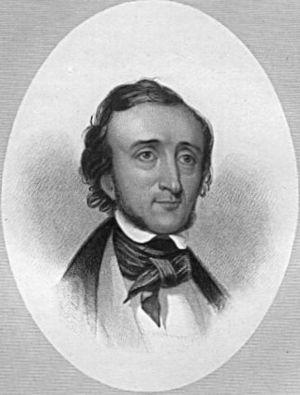
fr:en:Image:Poe.jpg portrait d'edgar alan poe récupérée sur
Barnaby Rudge: A Tale of the Riots of 'Eighty, habituellement connu en anglais sous le titre de Barnaby Rudge, est un roman historique de Charles Dickens, publié en Angleterre par Chapman & Hall sous la forme de feuilleton de quatre-vingt-huit épisodes hebdomadaires de février à novembre 1841 dans l'éphémère revue Master Humphrey's Clock.
Elizabeth Barrett Browning, née le 6 mars 1806 à Coxhoe Hall, dans le comté de Durham, et morte le 29 juin 1861 à Florence, est une poétesse, essayiste et pamphlétaire anglaise de l'ère victorienne.
Edgar Allan Poe /ˈɛdɡɚ ˈælən poʊ/, né le 19 janvier 1809 à Boston et mort à Baltimore le 7 octobre 1849, est un poète, romancier, nouvelliste, critique littéraire, dramaturge et éditeur américain, ainsi que l'une des principales figures du romantisme américain. Connu surtout pour ses contes — genre dont la brièveté lui permet de mettre en valeur sa théorie de l'effet, suivant laquelle tous les éléments du texte doivent concourir à la réalisation d'un effet unique — il a donné à la nouvelle ses lettres de noblesse et est considéré comme l’inventeur du roman policier. Nombre de ses récits préfigurent les genres de la science-fiction et du fantastique.
Les Aventures d'Arthur Gordon Pym de Nantucket est l'unique roman achevé par Edgar Allan Poe. Il est publié en 1838 aux États-Unis et en Angleterre. Charles Baudelaire en donne une première traduction française en 1858.
Un écrivain ou une écrivaine est une personne qui est habile dans l'art d'écrire ou, dans une acception plus restreinte du terme, une personne qui rédige des ouvrages littéraires. Dans ce dernier cas, cet individu peut aussi être désigné par l'expression « homme de lettres » ou « femme de lettres ».